Indian crested porcupine

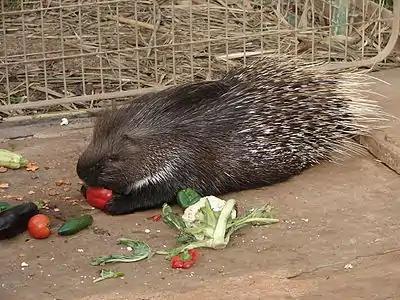
A captive Indian crested porcupine

Indian crested porcupines have a very broad and mostly herbivorous diet. They consume a variety of natural and agricultural plant material, including roots, bulbs, fruits, grains, drupe and tubers, along with insects and small vertebrates. Because they are cecal digesters, they are able to exploit low quality forage. They have also been known to chew on bones to acquire minerals, such as calcium, that aid in quill growth. Their capability to form substantial fat reserves is a useful adaptation for living in seasonally fluctuating habitats.